Liselotte Funcke

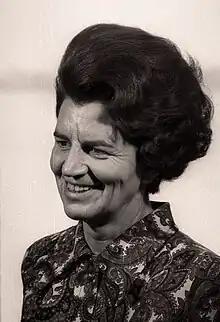
Liselotte Funcke in 1974

Liselotte Funcke (20 July 19181 August 2012) was a German liberal politician of the Free Democratic Party (FDP). She was a member of the German Bundestag parliament from 1961 to 1979, serving as its vice president from 1969. She then was appointed state Minister of Economy in North Rhine-Westphalia, the first woman in the position. Funcke is remembered for her engagements to integrate foreigners in German society, as the Federal Commissioner for Foreigners ("Ausländerbeauftragte") from 1981 to 1991, and afterwards.